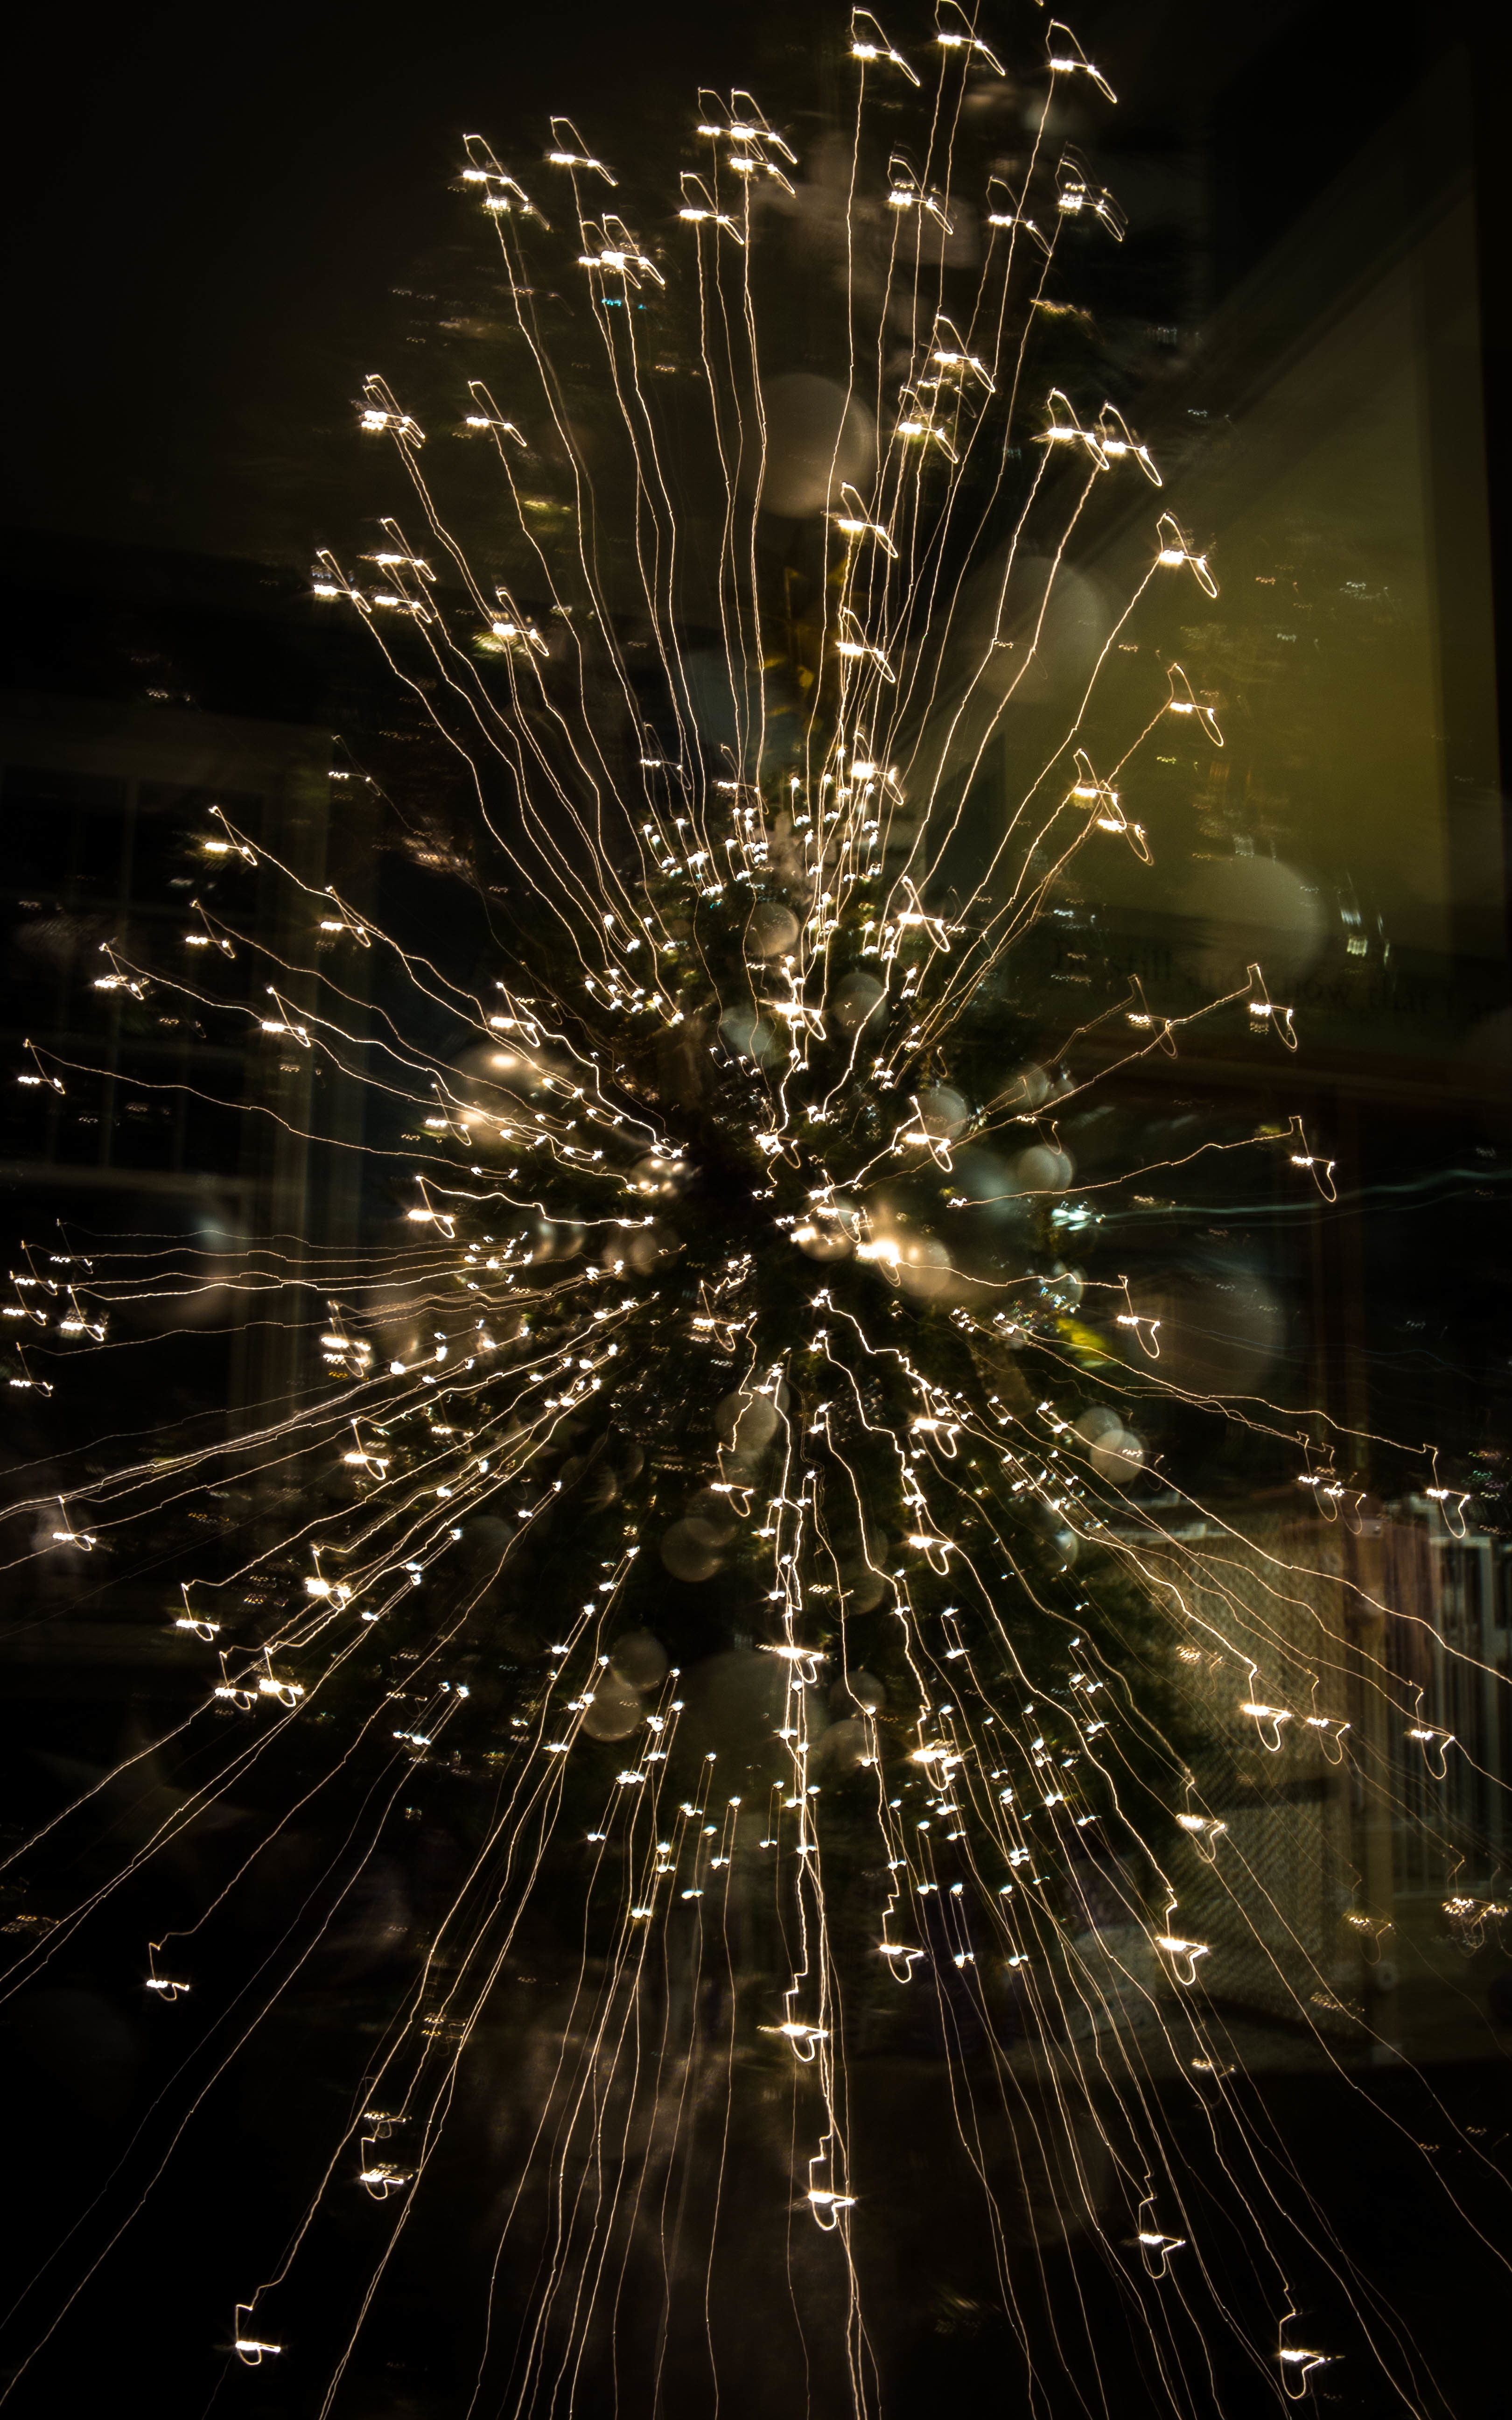
light, night, recreation, sparkler, new year, fireworks, event, new year's eve, outdoor recreation